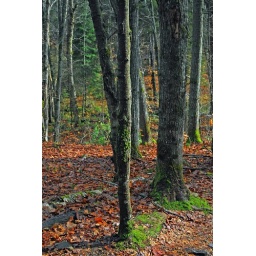
Light paints the fallen leaves on the forest floor among a stand of trees, their trunks covered in moss.